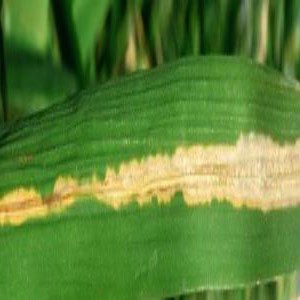
Disease: Bacterialblight